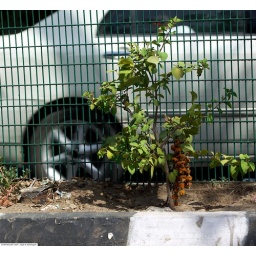
... what they thought when they put a garland across a plant on a divider in the middle of the road